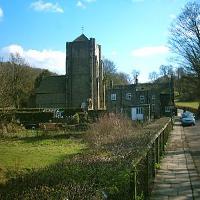
Weather: sun or clear